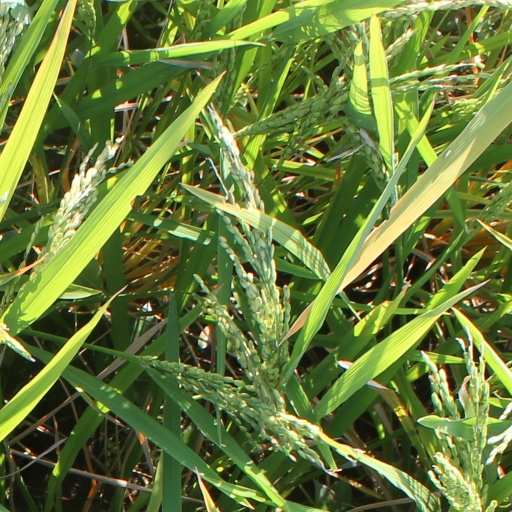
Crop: rice